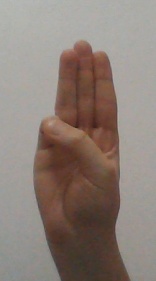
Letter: thaa